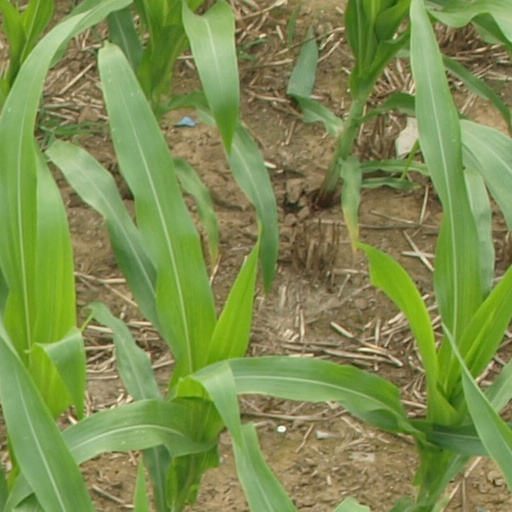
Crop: maize; corn